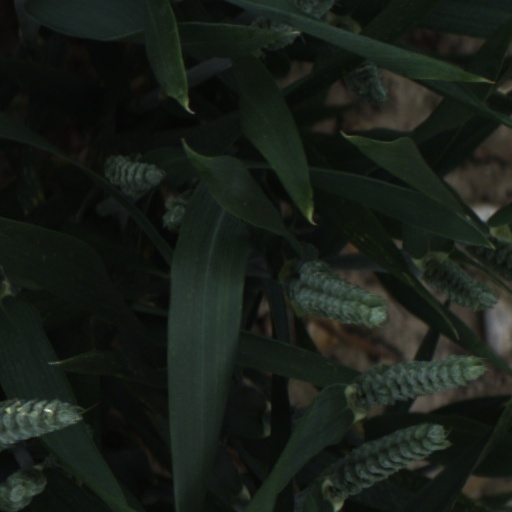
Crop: wheat